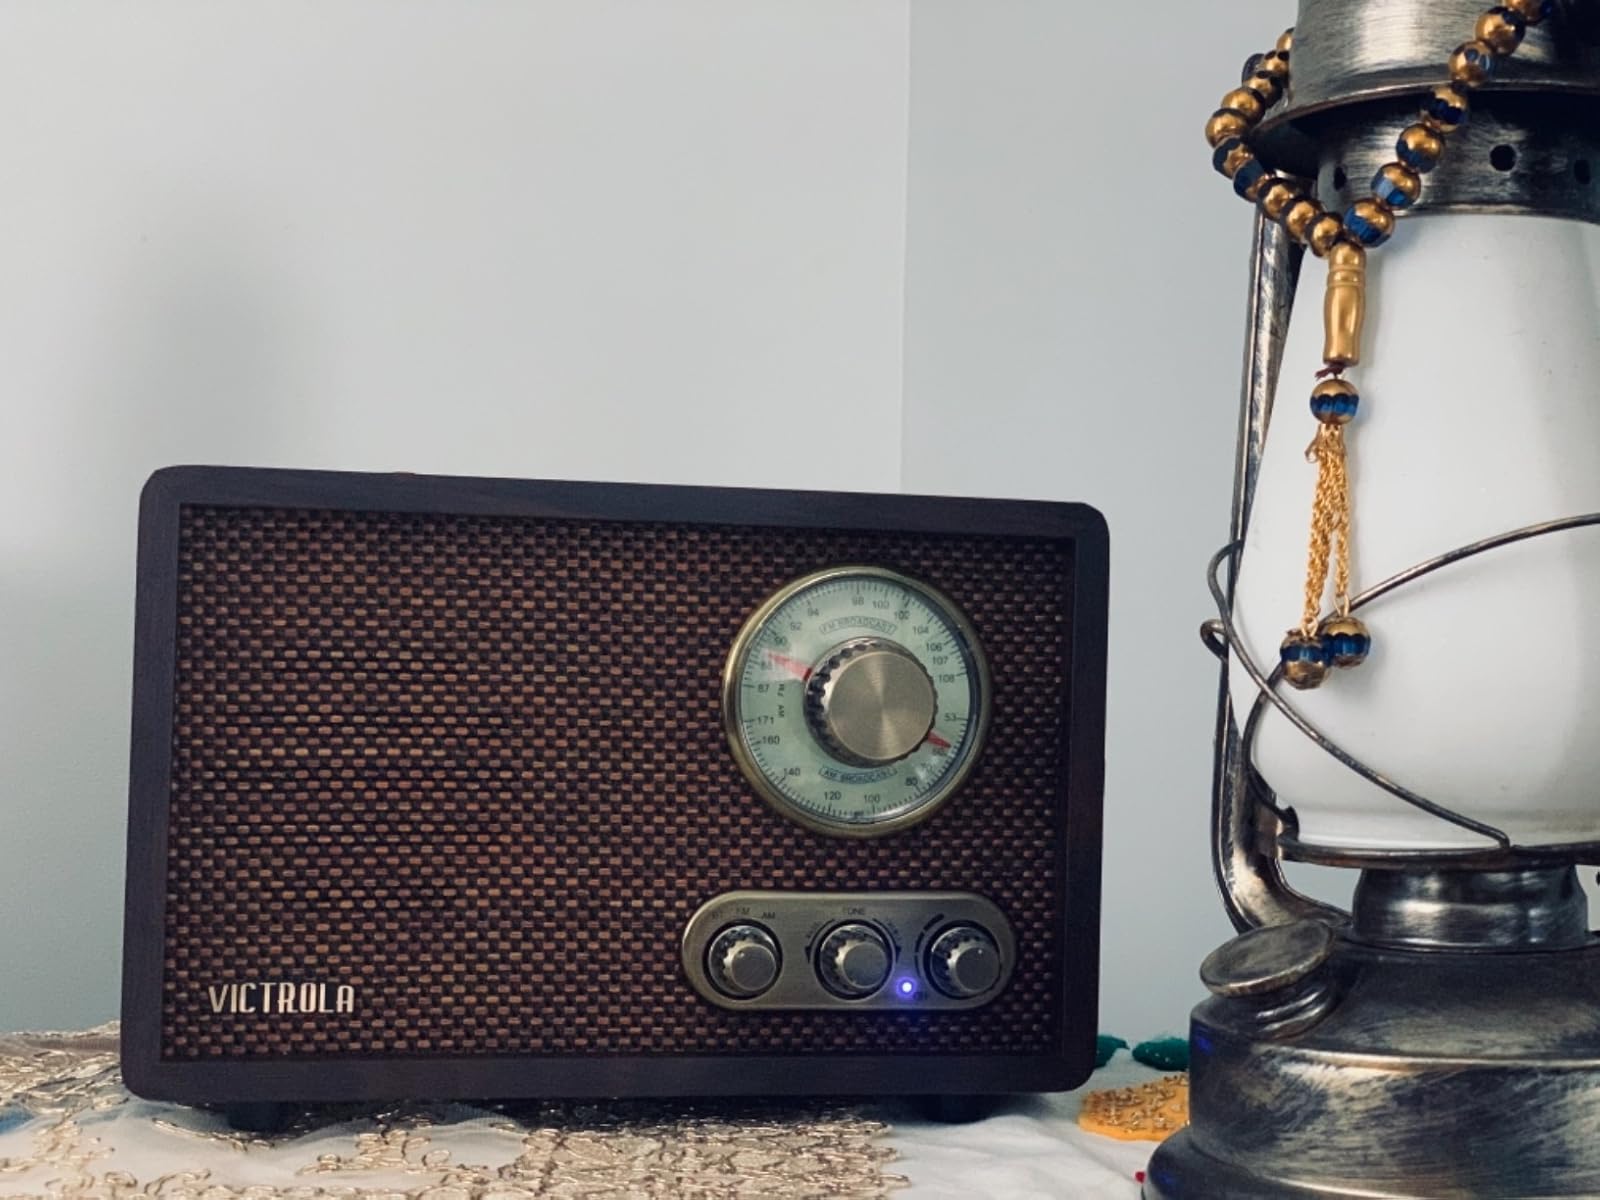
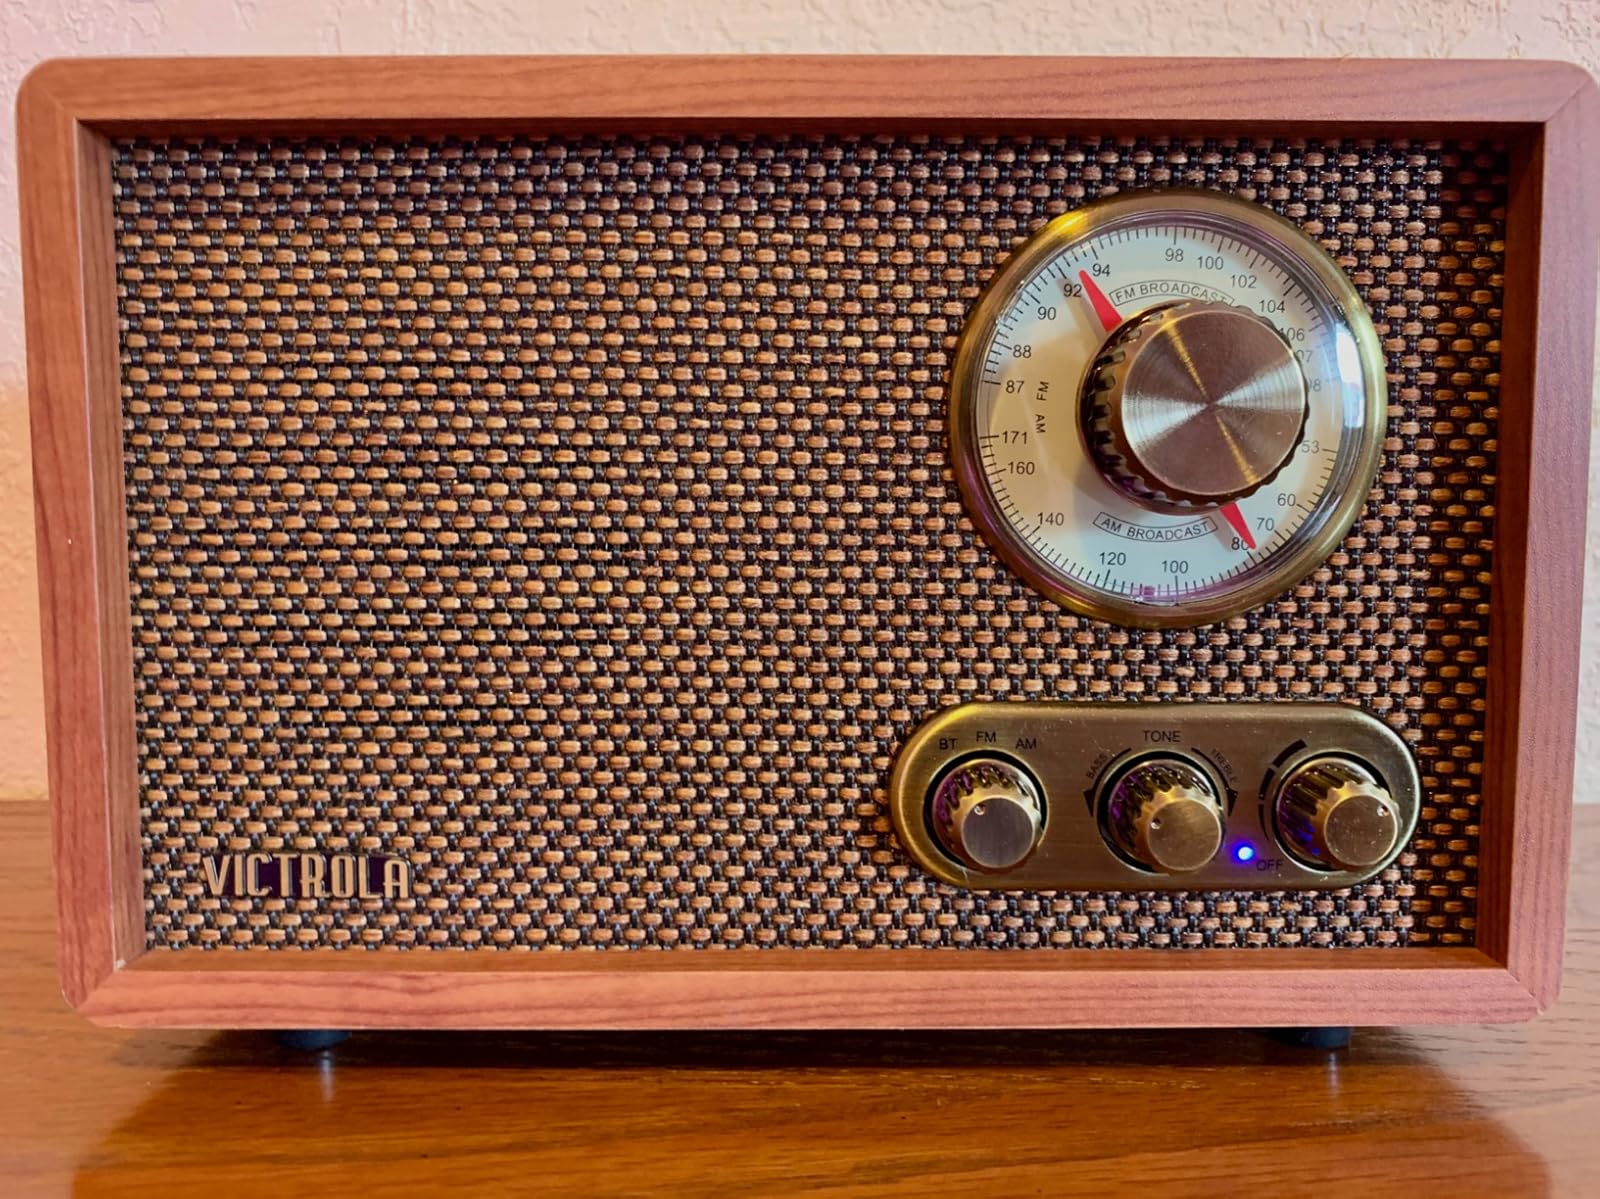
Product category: radio
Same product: no